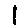
Label: 1